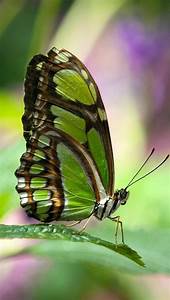
Label: butterfly